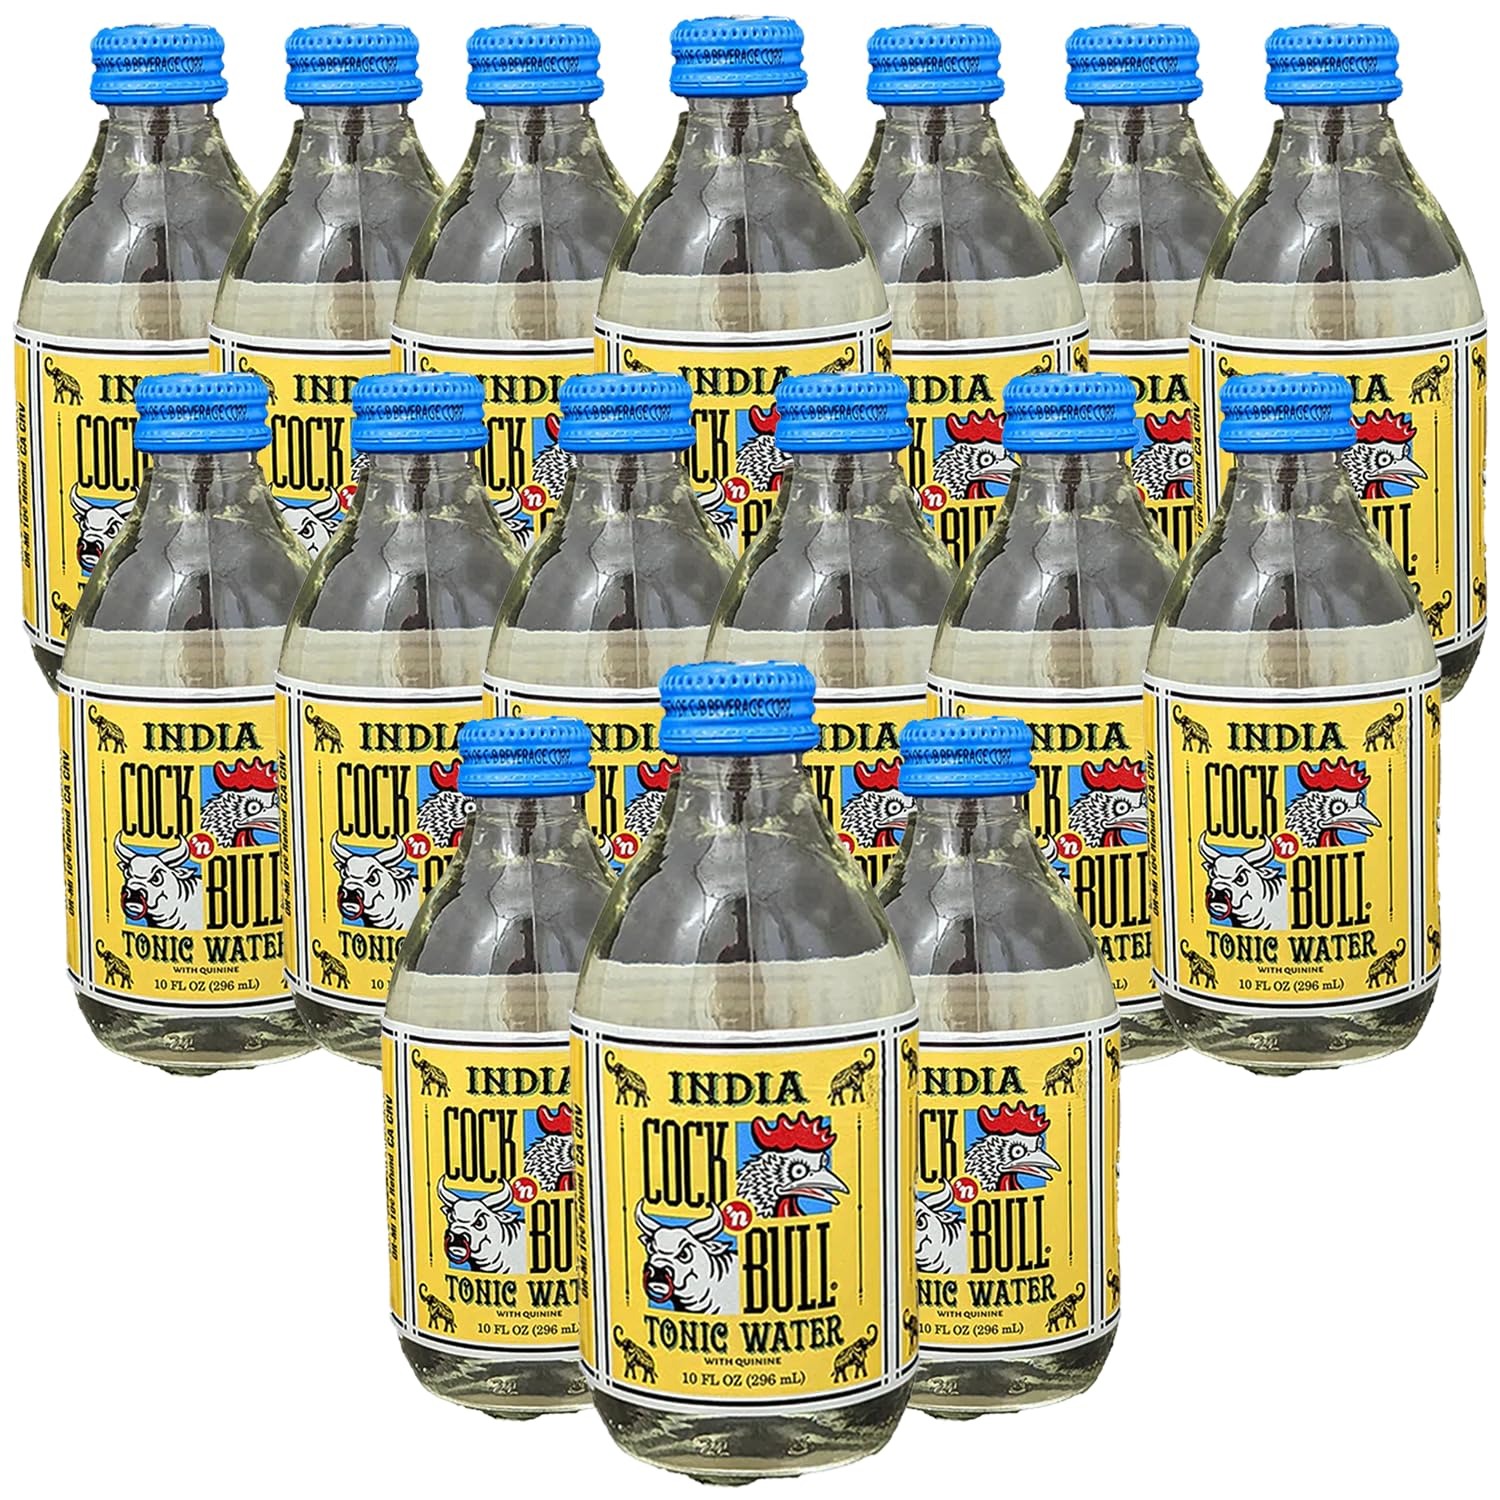
Item Name: Cock n Bull Tonic Water 16 Pack 10oz Soda Bottles - Ideal Mixer for Cocktails, Mock-tails, and Bartenders - Premium Quality for Perfect Mixed Drinks - Refreshing Flavor Profile- Made In USA
Bullet Point 1: Tonic Water: Crisp, refreshing, carbonated soft drink with Quinine that offers a bitter flavor. Can be enjoyed as a mixer or on its own. Made with Pure Cane Sugar. Very low sodium (15mg)
Bullet Point 2: Crafted in England by a passionate ginger enthusiast, Cock'n Bull Ginger Beer began as a quest for a beverage beyond the ordinary.
Bullet Point 3: Born out of necessity in America, Cock'n Bull Ginger Beer filled the void left by scarce ginger beer imports, becoming a staple for enthusiasts and bartenders alike.
Bullet Point 4: From its iconic role in the creation of the Moscow Mule to its ongoing legacy of fine products crafted from natural ingredients, Cock'n Bull remains a timeless symbol of tra-dition and taste.
Bullet Point 5: Available in Tonic Water, Club Soda, Ginger Beer, Diet Ginger Beer and Apple Ginger Beer
Bullet Point 6: Includes (16) 10oz Bottles, Phone and tablet holder and tasting notes/recipes.
Value: 10.0
Unit: Fl Oz

Price: 54.98